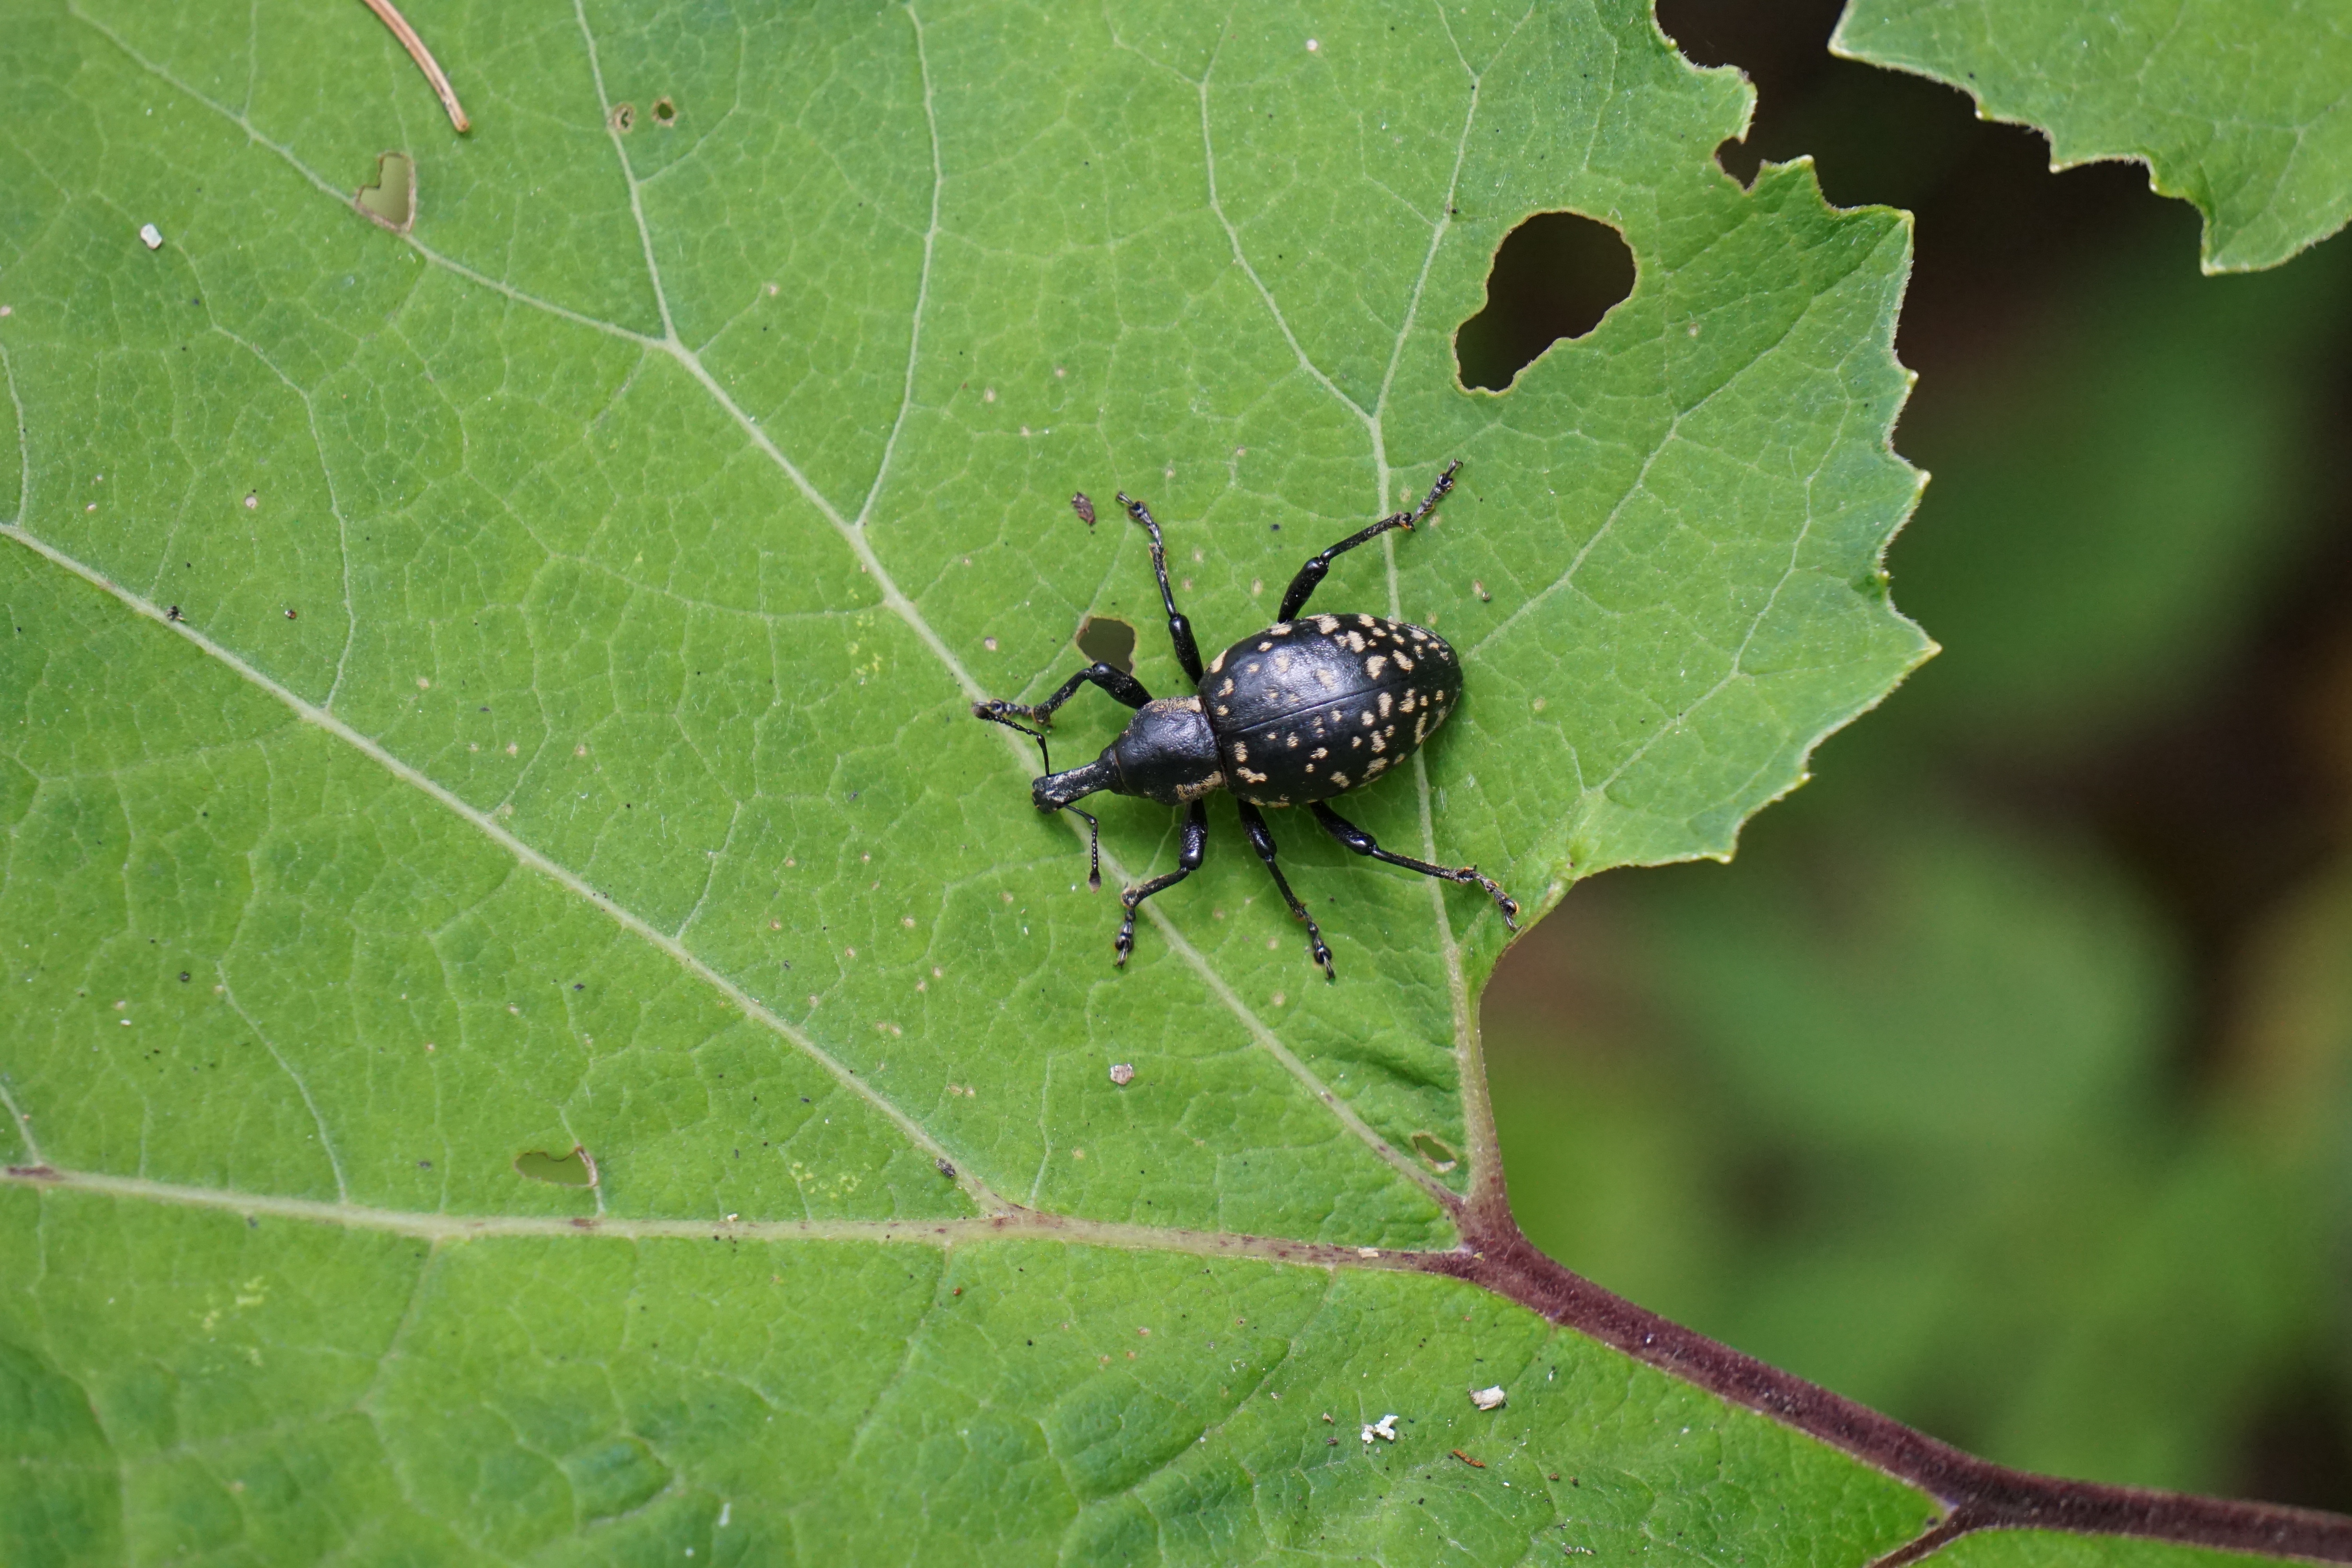
nature, forest, leaf, flower, animal, wildlife, green, insect, botany, garden, fauna, invertebrate, close up, crawl, tiny, creature, beetle, macro photography, dotted, proboscis, probe, leaf beetle, weevils, small beetle